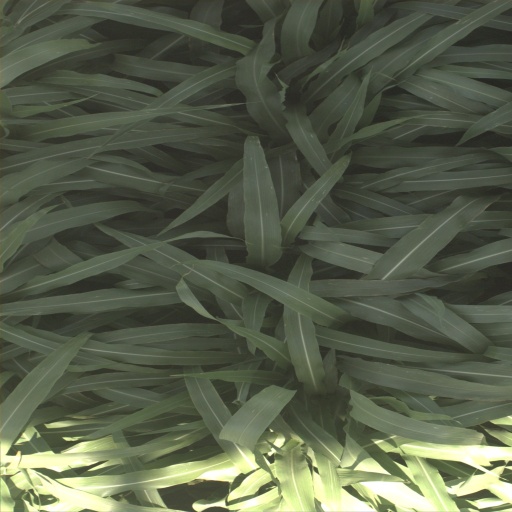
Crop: sorghum